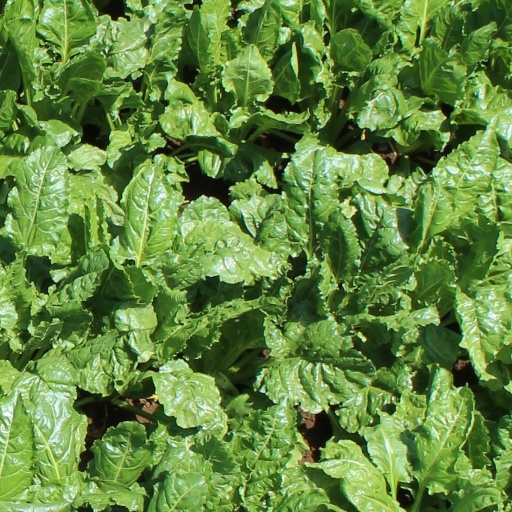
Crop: sugar beet